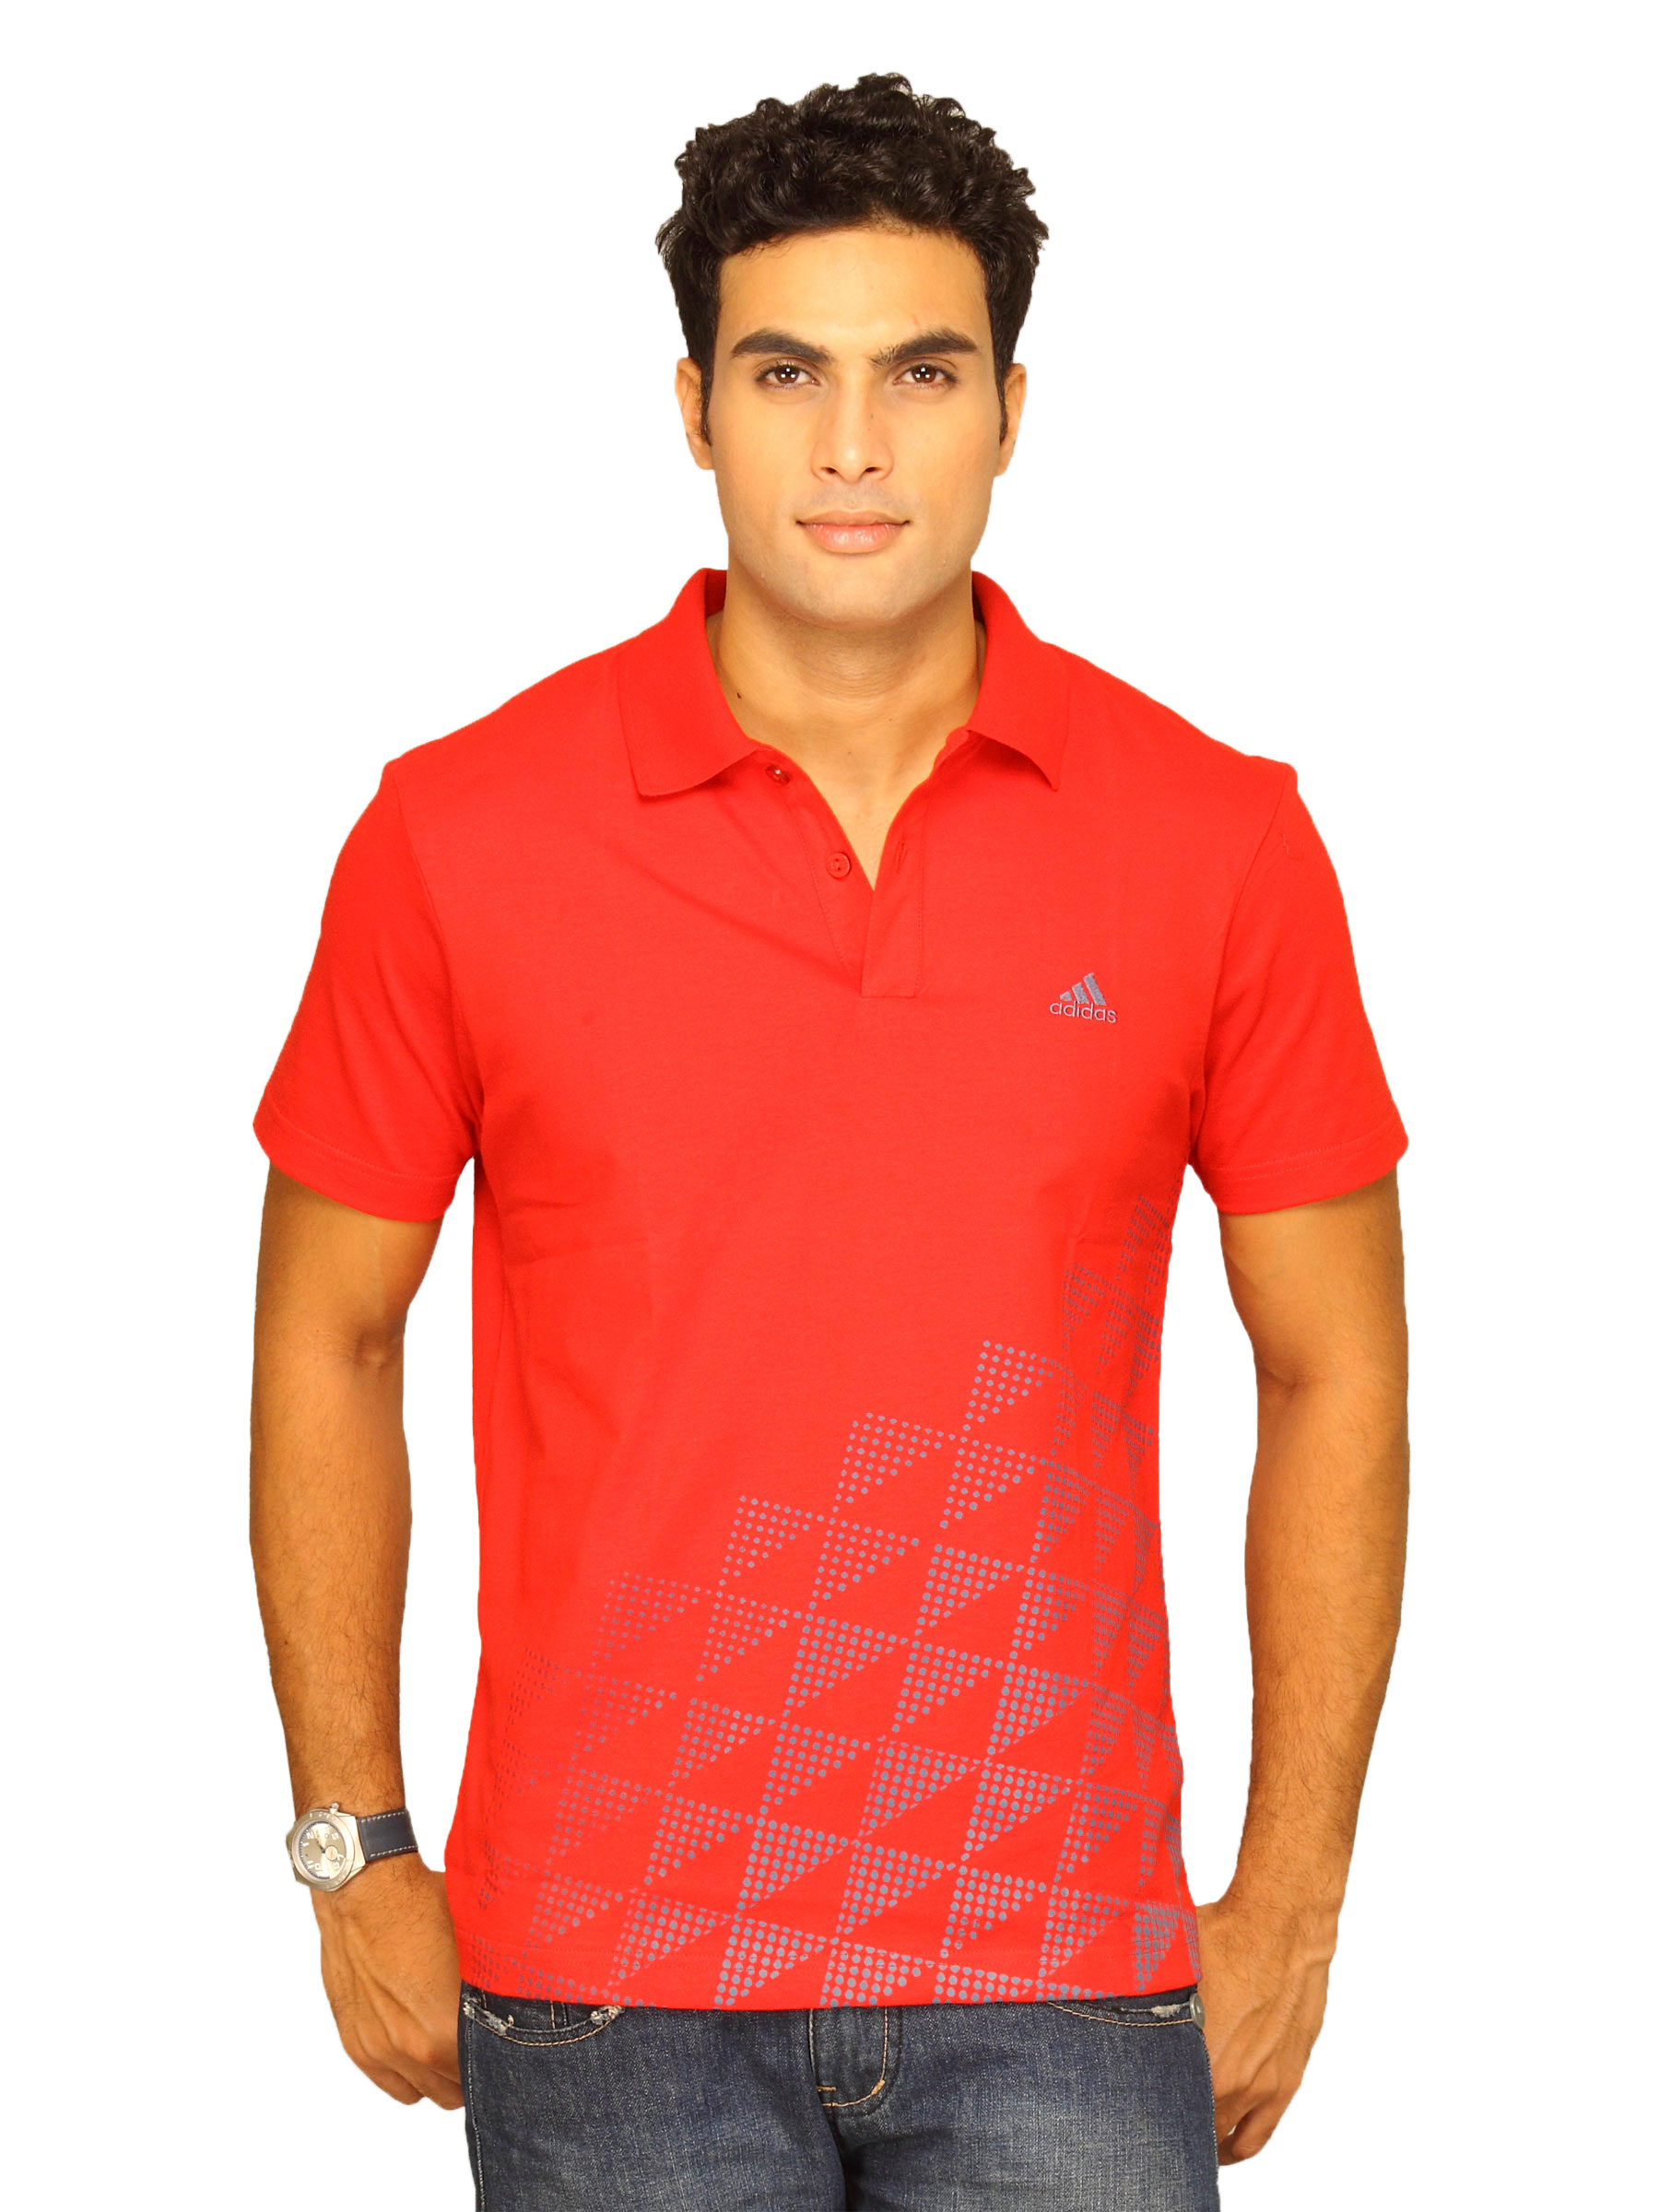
ADIDAS Men's Red Polo T-shirt
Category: Apparel / Topwear / Tshirts
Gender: Men
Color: Red
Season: Summer 2011
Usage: Sports